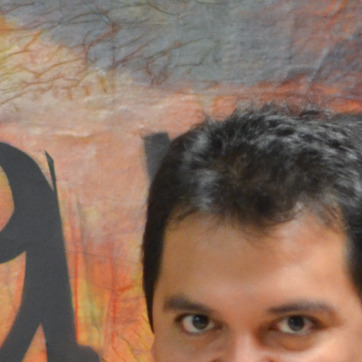
Material: hair